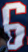
Number: 6